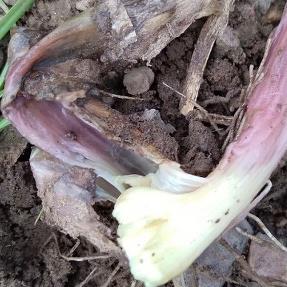
Crop: Onion
Condition: bulb-blight-d